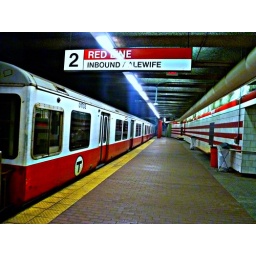
Everything's red and white striped around here.